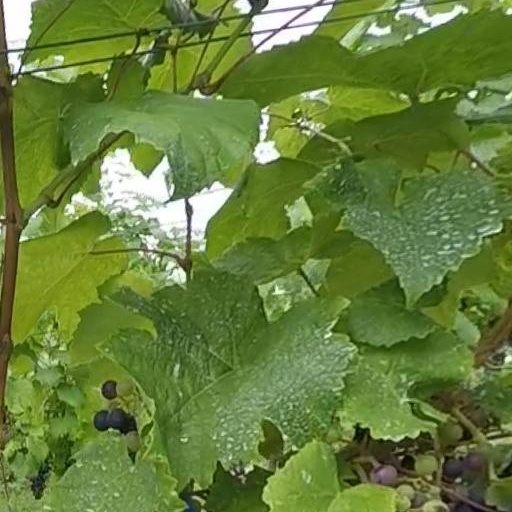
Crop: grape